Yup'ik

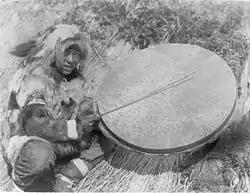
Nunivak Cupʼig man playing a very large drum ("cauyaq") in 1927 photograph by Edward S Curtis

Yupʼik masks ("kegginaquq" and "nepcetaq" in Yupʼik, "agayu" in Cupʼig) are expressive shamanic ritual masks. One of their most popular forms of the Alaska Native art is masks. The masks vary enormously but are characterized by the great invention. They are typically made of wood and painted with few colors. The Yupʼik masks were carved by men or women but mainly were carved by men. They most often create masks for ceremonies but the masks are traditionally destroyed after being used. After Christian contact in the late 19th century, masked dancing was suppressed, and today it is not practiced as it was before in the Yupʼik villages.